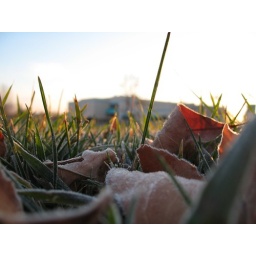
Leaves and grass with frost in front of the community centre across from my bus stop.